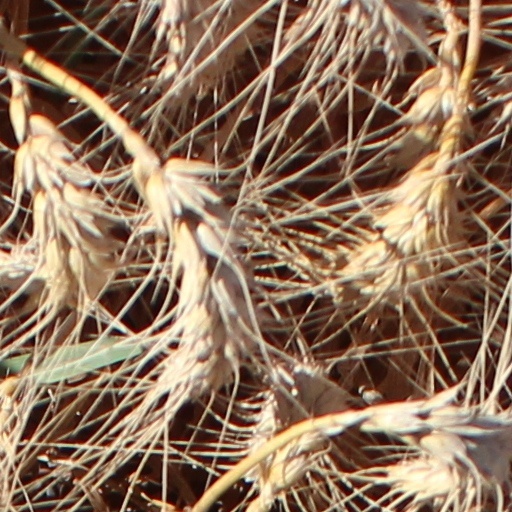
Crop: wheat